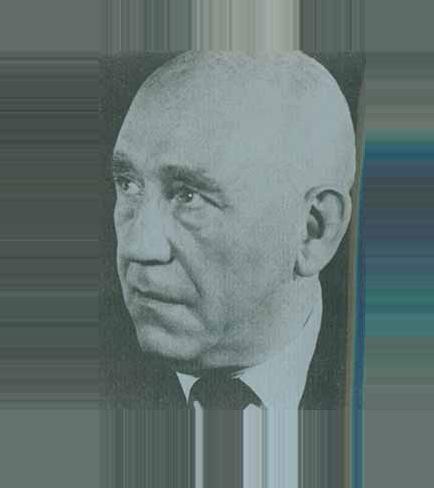
Age: 57